Marilyn Borden

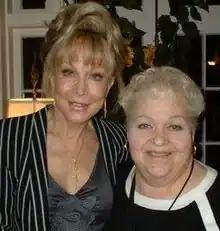
Marilyn Borden at the 2005 Lucy convention with headliner Barbara Eden.

After Roz's death, Marilyn started a solo career. She appeared in the Modesto Area Senior Spotlight Show, and in October 2006, Marilyn gave a concert from her home in Modesto, alongside her younger sister, San Francisco area musician Barbara Borden.